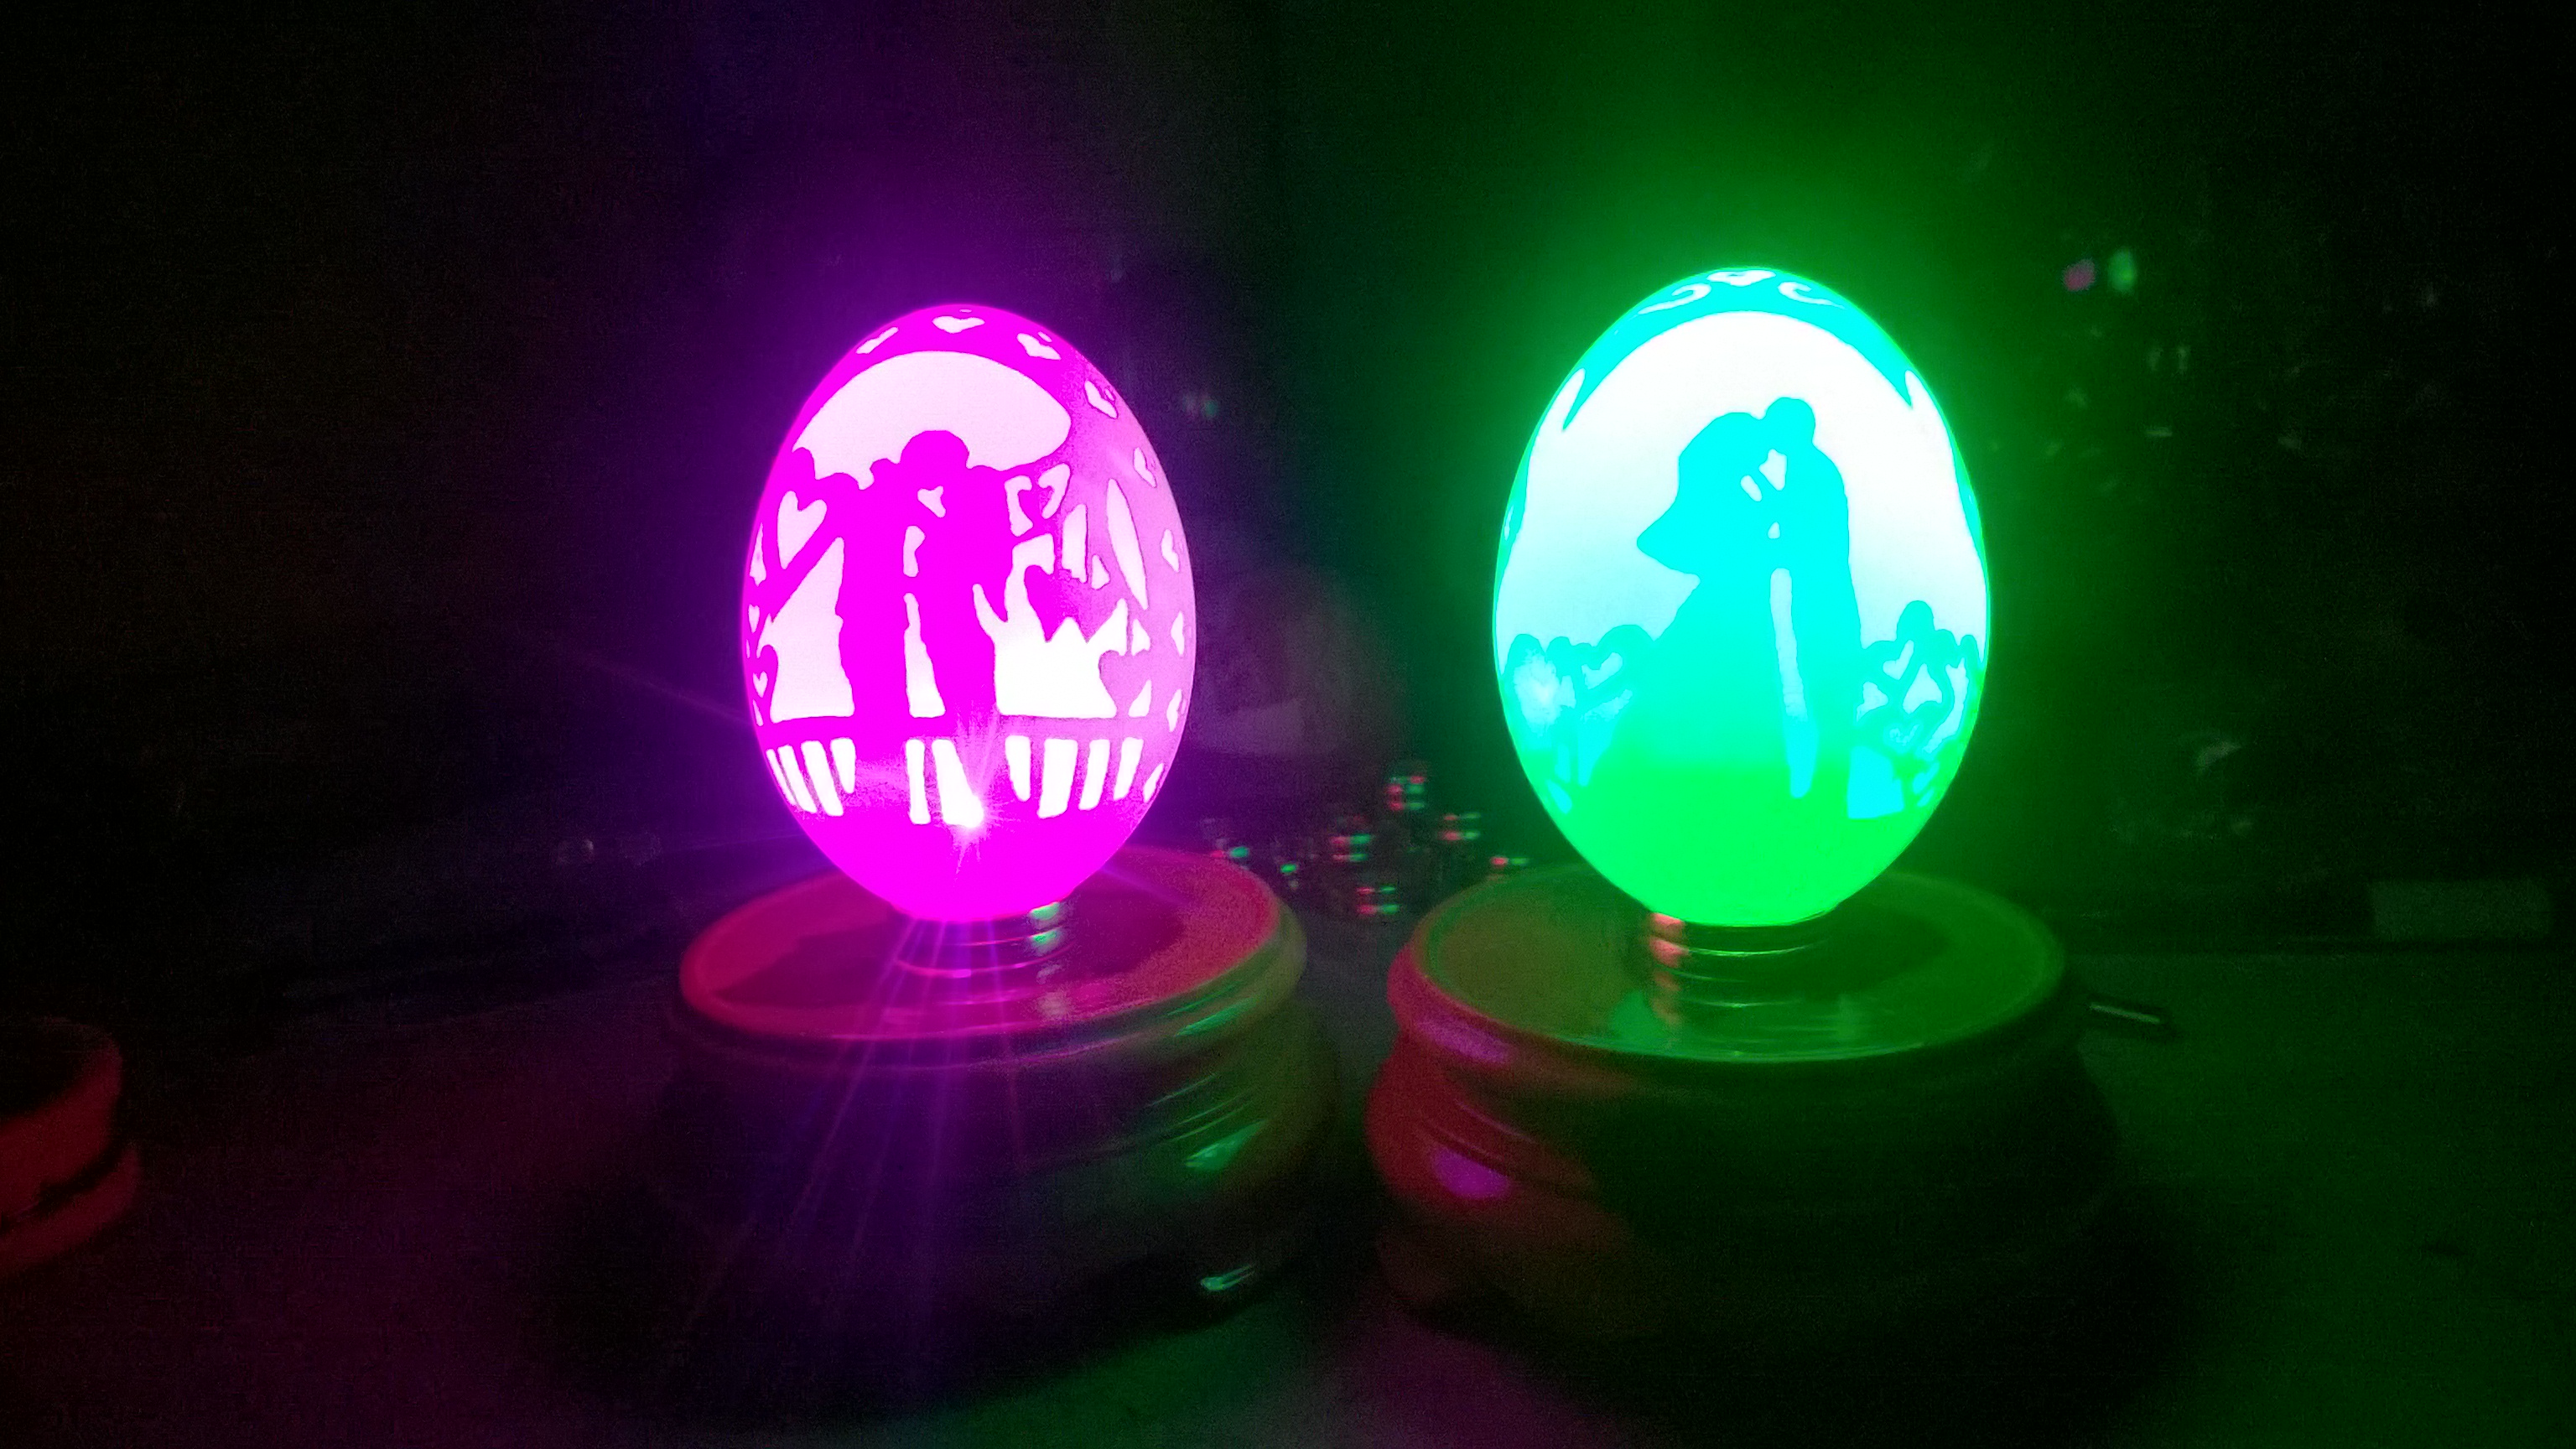
egg, egg carving, handmade, gift, present, green, Visual effect lighting, light, lighting, purple, neon, Emergency Light, technology, light emitting diode, nightlight, magenta, ball